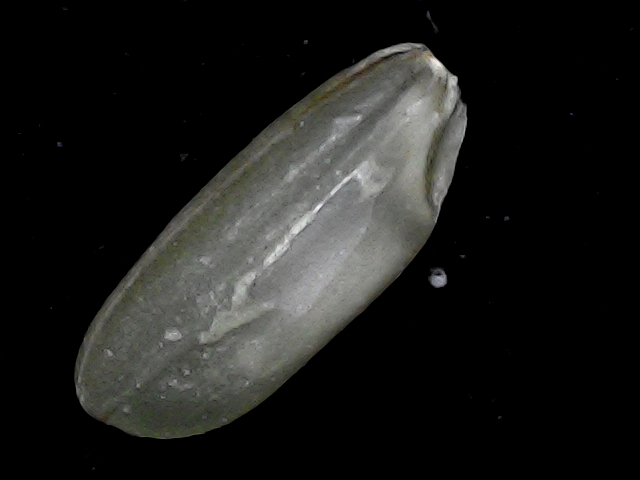
Rice variety: BD91